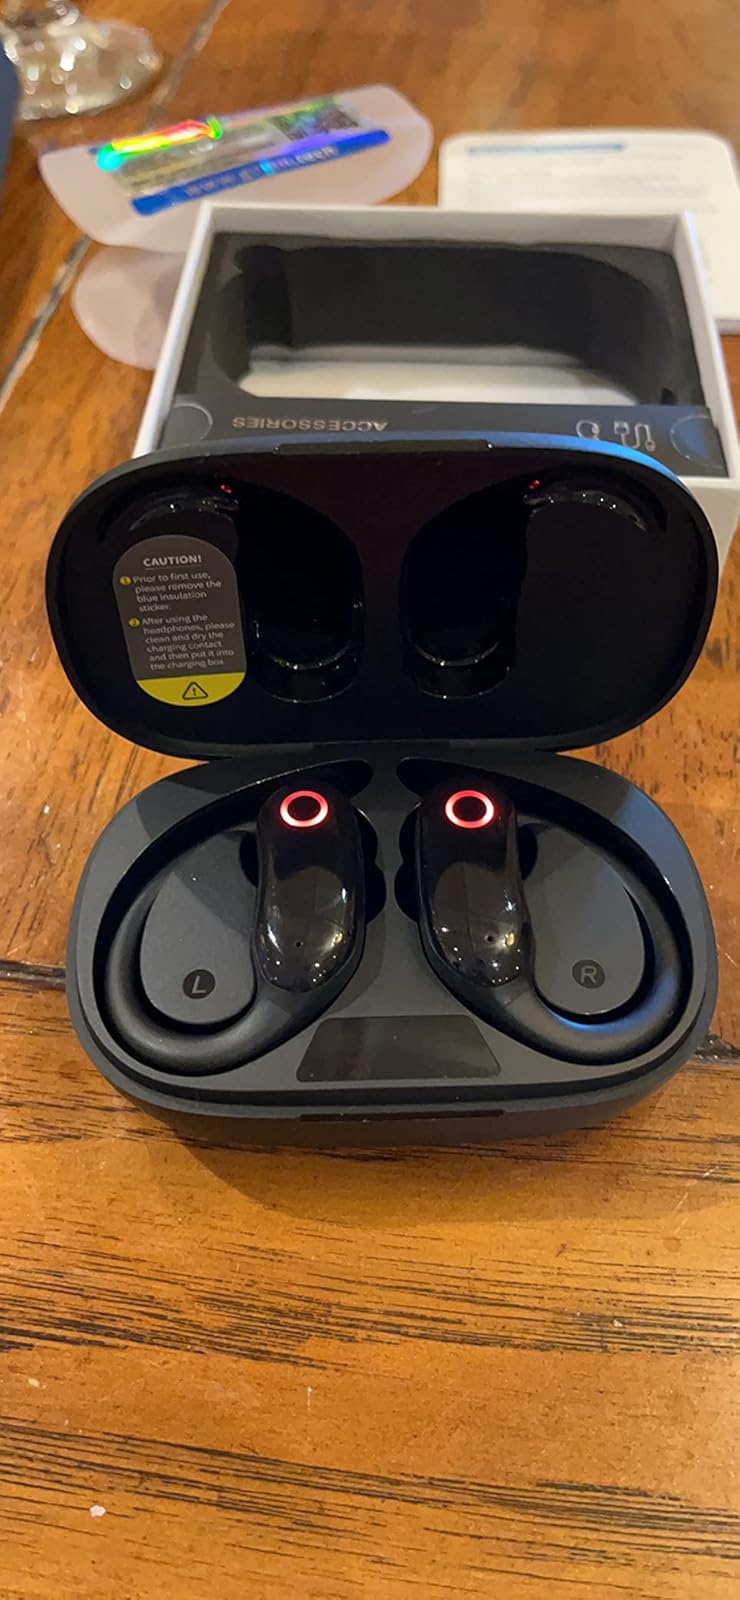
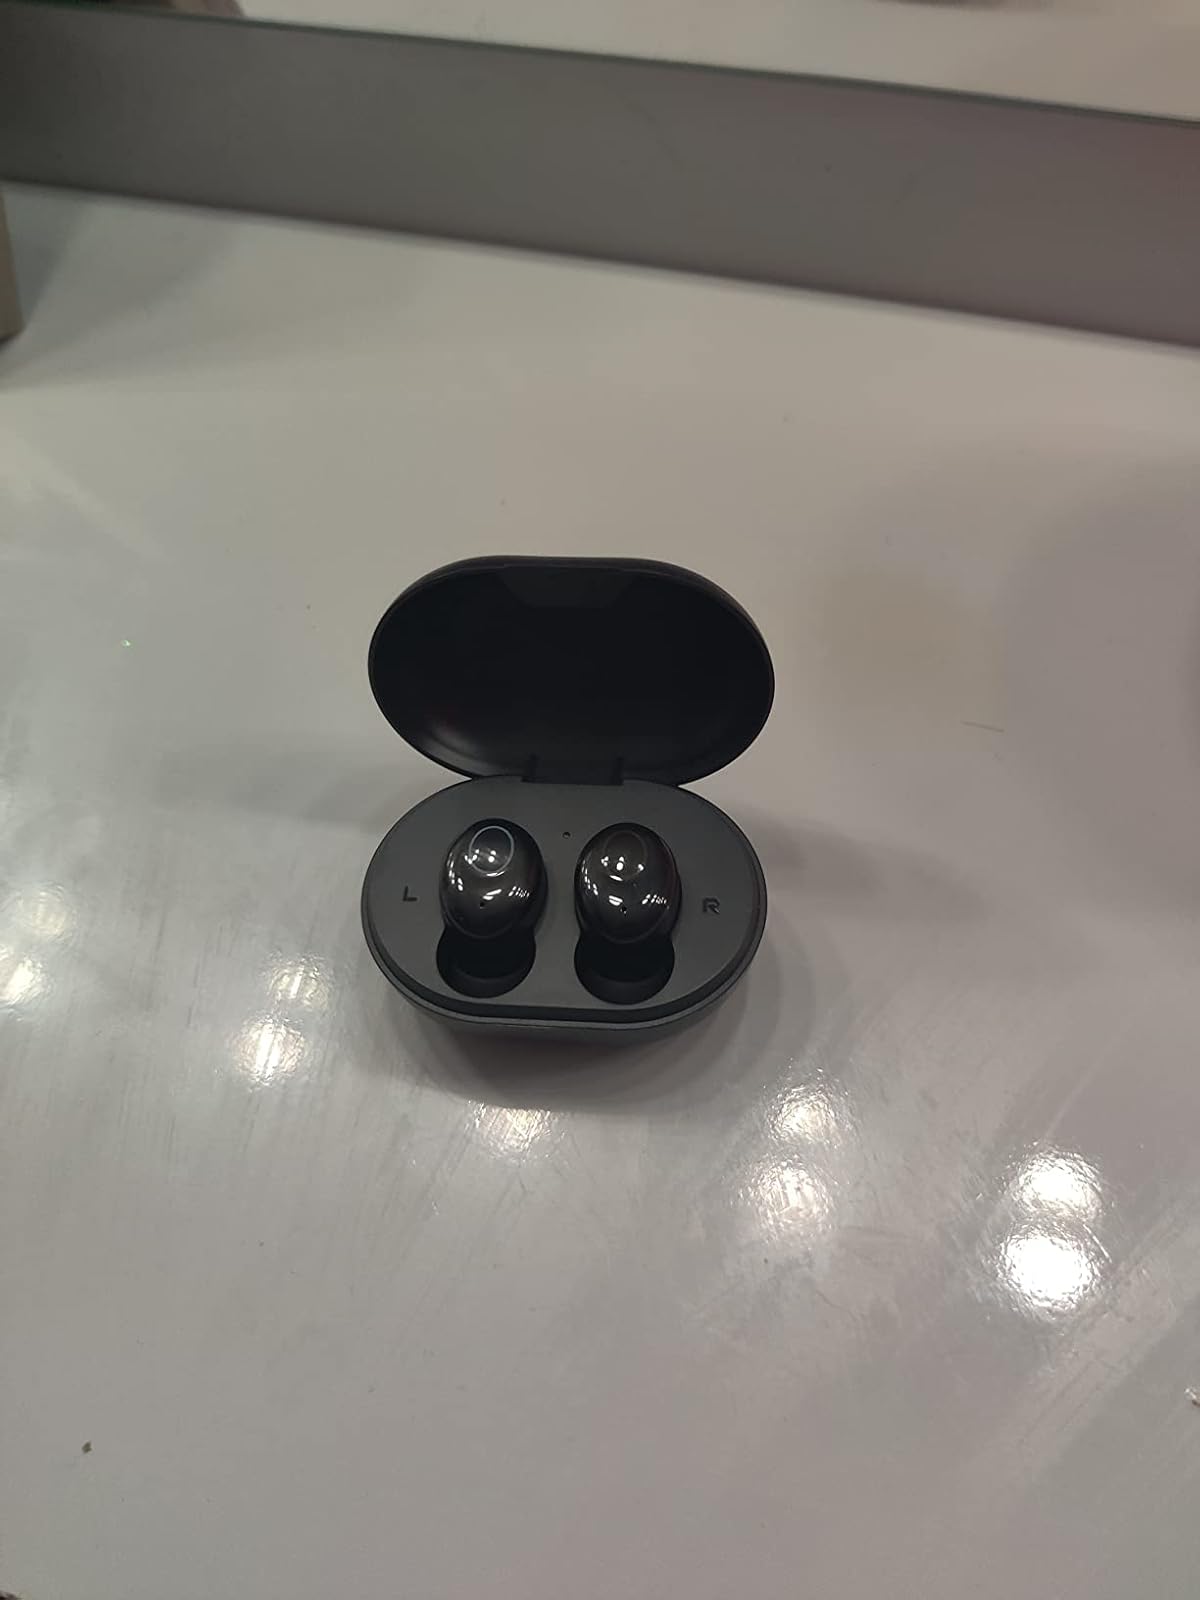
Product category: earbuds
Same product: no